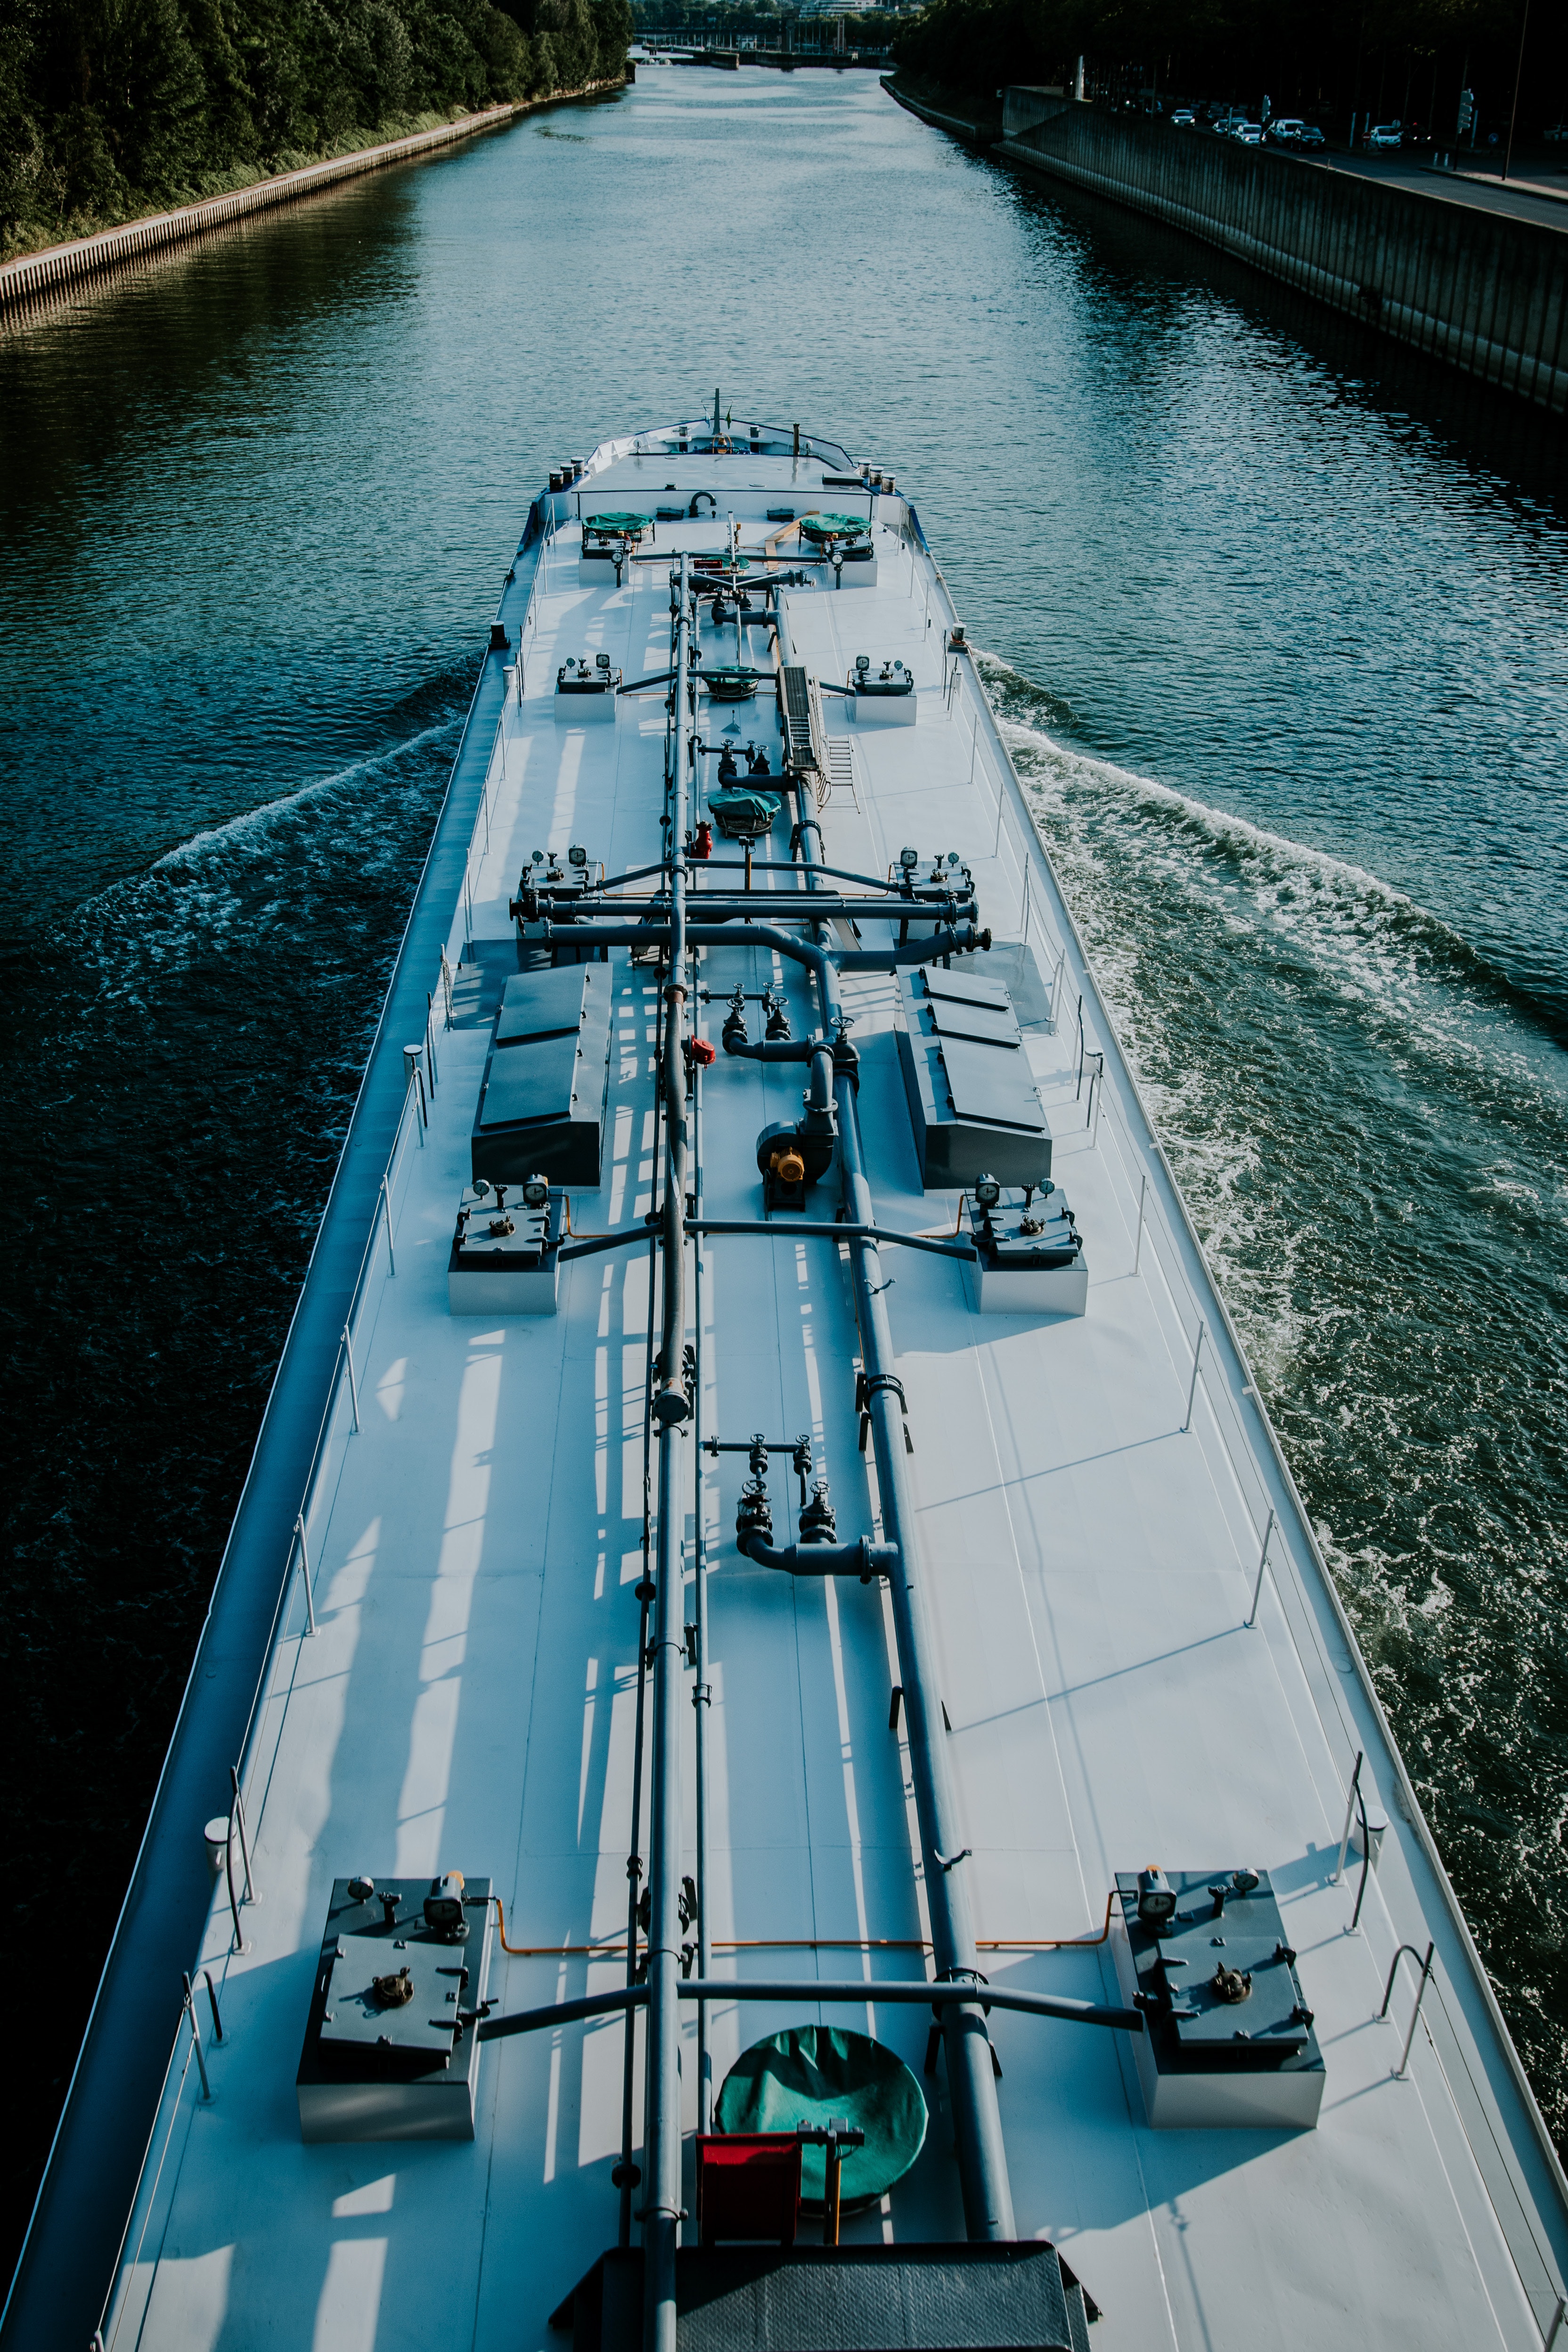
water, waterway, boating, boat, reflection, dock, water transportation, sky, channel, fixed link, watercraft